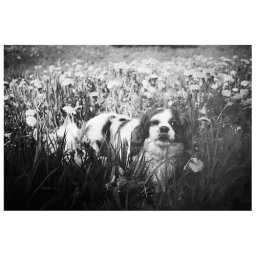
a dog in a field of flowers